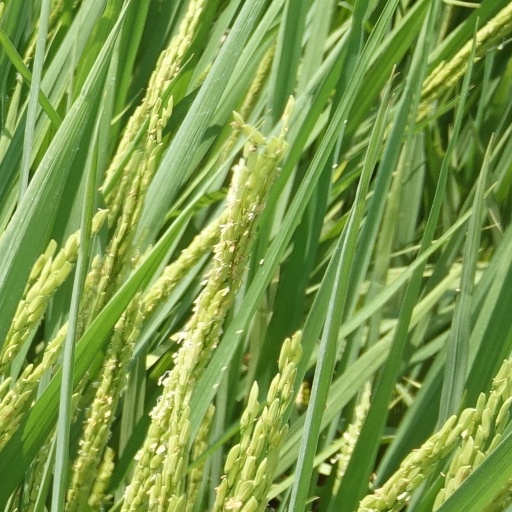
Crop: rice